Economy of Colombia

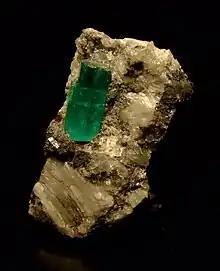
Emeralds are one of the most valuable and exported natural products in the country.

In the production of beef and chicken meat, Colombia is among the 20 largest producers in the world.